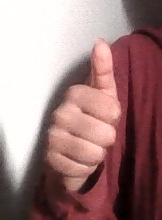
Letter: aleff